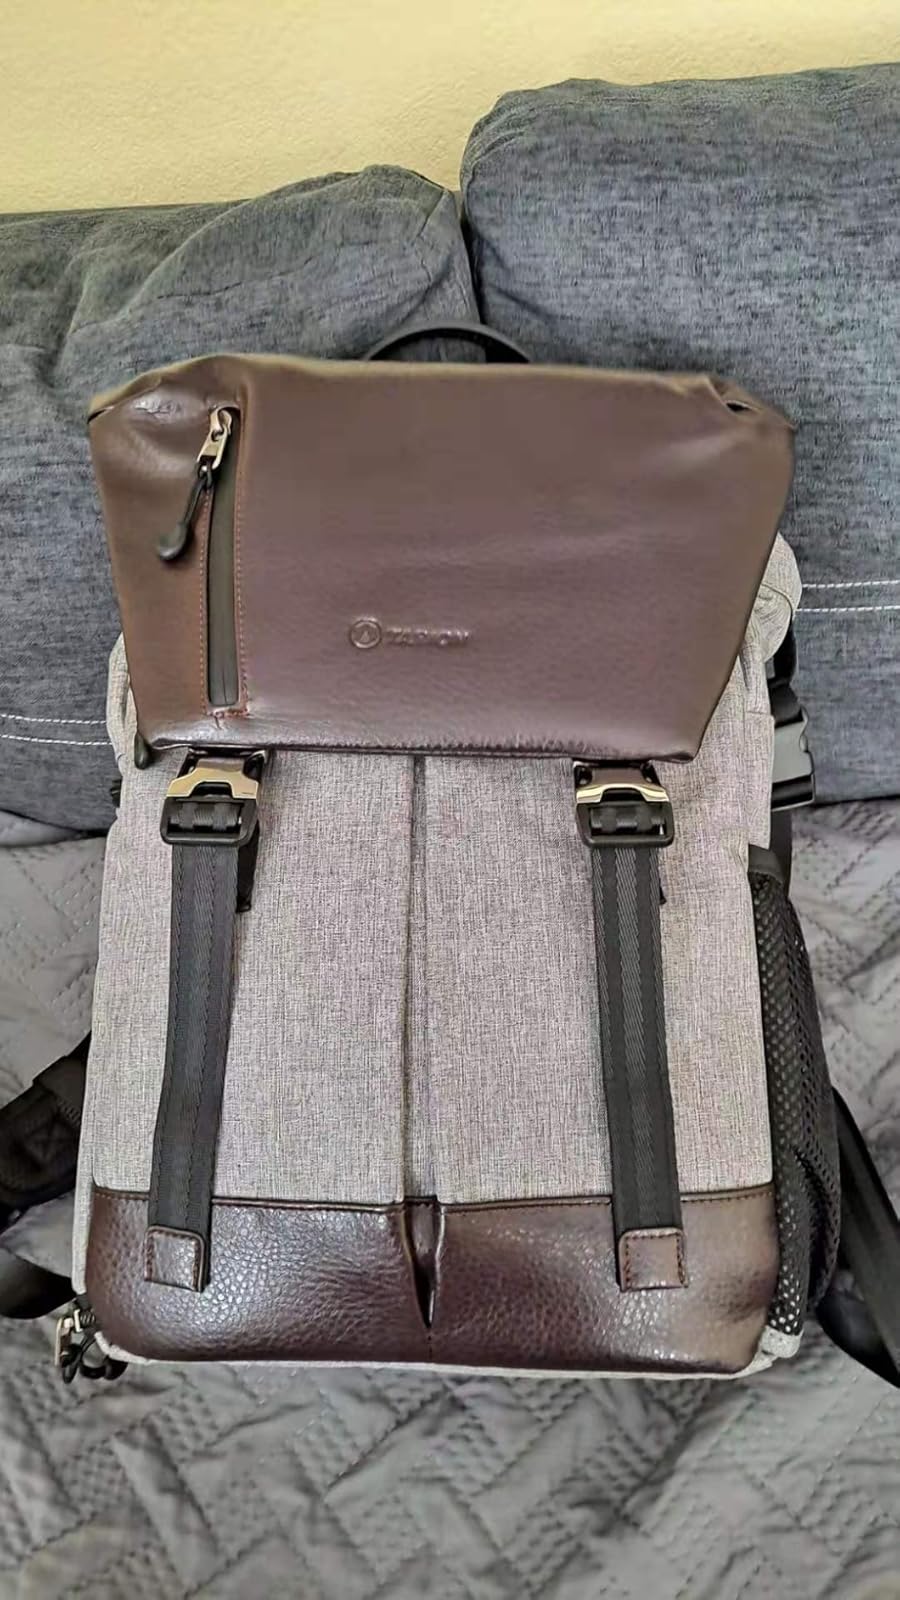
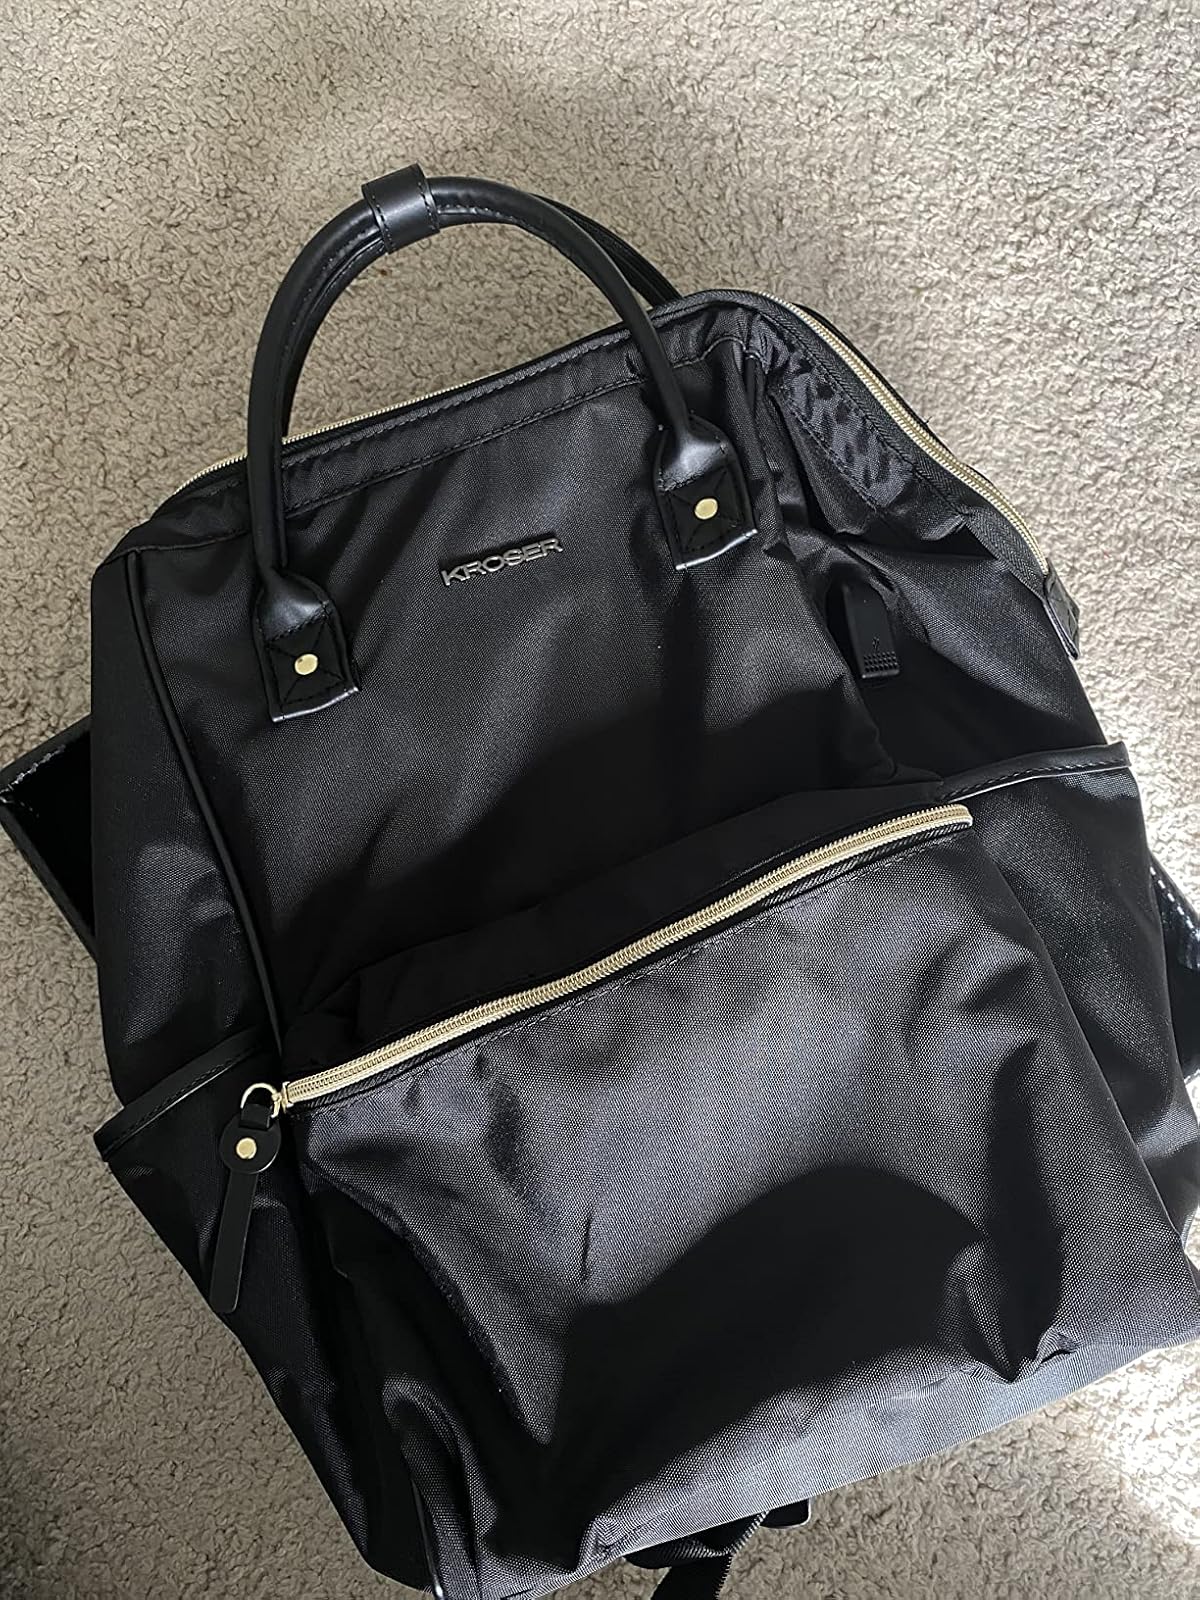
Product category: bag
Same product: no